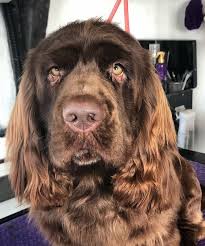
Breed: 217-n000034-Sussex_spaniel